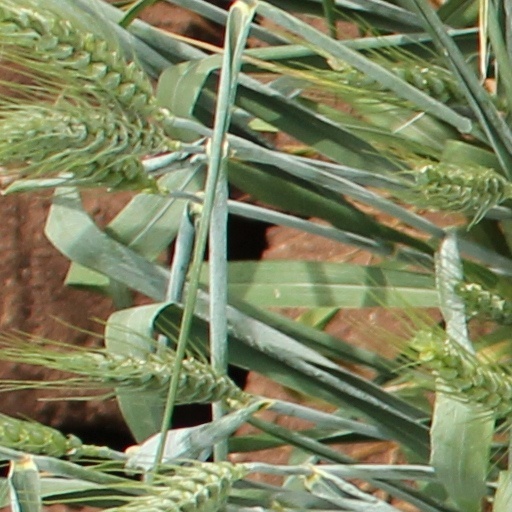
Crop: wheat